Tradeoffs for locomotion in air and water

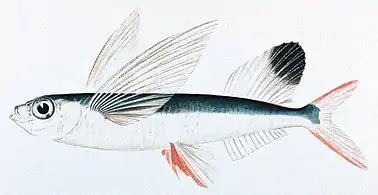
In the monoplane body plan, only the pectoral fins are abnormally large. In this illustration, note that the pelvic fins are not abnormally large.

In the "Exocoetus" or monoplane body plan, only the pectoral fins are enlarged to provide lift. Fish with this body plan tend to have a more streamlined body, higher aspect ratios (long, narrow wings), and higher wing loading than fish with the biplane body plan, making these fish well adapted for higher flying speeds. Flying fish with a monoplane body plan demonstrate different launching behaviors from their biplane counterparts. Instead of extending their duration of thrust production, monoplane fish launch from the water at high speeds at a large angle of attack (sometimes up to 45 degrees). In this way, monoplane fish are taking advantage of their adaptation for high flight speed, while fish with biplane designs exploit their lift production abilities during takeoff.